Controversies surrounding Jair Bolsonaro

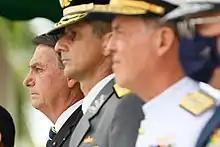
President Jair Bolsonaro and military authorities in December 2020.

Bolsonaro is perceived as sexist, misogynist and sexist by different sectors of society. On November 11, 2003, Bolsonaro and Federal Deputy Maria do Rosário were interviewed in the Green Room of Congress about the murders of Liana Friedenbach and Felipe Caffé. While Bolsonaro criticized the law on the age of criminal responsibility in Brazil, Rosário declared her position on the case according to the legislation. At one point, they got into an argument and Bolsonaro told Maria do Rosário: "I would never rape you because you don't deserve it".